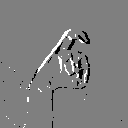
ASL letter: x